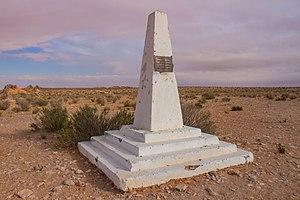
Ksar Ghilane est une oasis du sud de la Tunisie située sur la limite est du Grand Erg oriental.